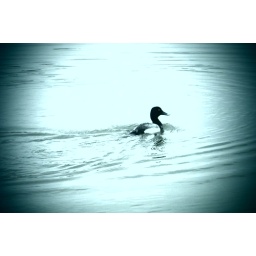
Watching a duck swim past while waiting in line at the river terminal ....